For the Moment (film)

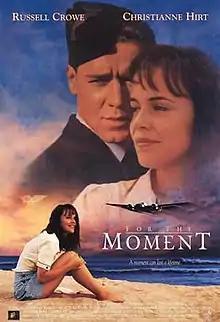
Theatrical release poster

For the Moment is a 1993 film written and directed by Aaron Kim Johnston and starring Russell Crowe and Christianne Hirt. The plot revolves around airmen training in rural Manitoba, Canada, with the British Commonwealth Air Training Plan during the Second World War. The main focus of the story is the wartime romance between Russell Crowe's character and a local girl. Johnston was inspired to write the screenplay based upon the stories of his father who was an instructor and bomber pilot in the war, and his mother's experiences as a young woman on the home front.